Tara (mountain)

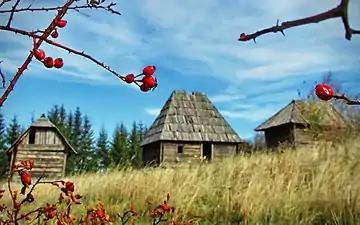
Country houses on Tara

Work published in May 2018 in the Proceedings of the National Academy of Sciences of the United States of America journal by the research team from the Northumbria University revealed that the locality "Crveni Tepih" shows the evidence of the oldest lead pollution in Europe. It is dated to 3600 BC, predating the previous oldest findings dated to 3000 BC in southern Spain and pushed back the origins of lead metallurgy for six centuries.